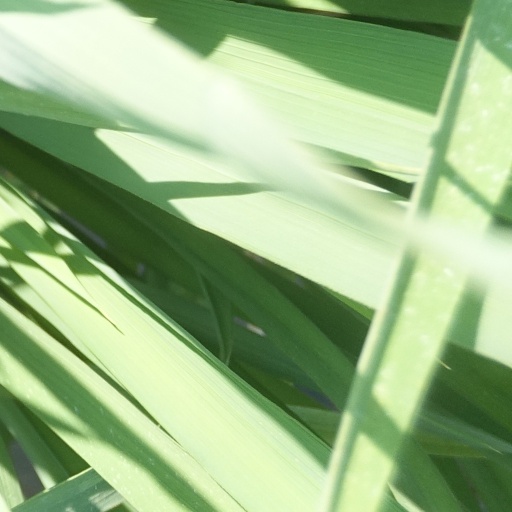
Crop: rice